Paul Due (architect)

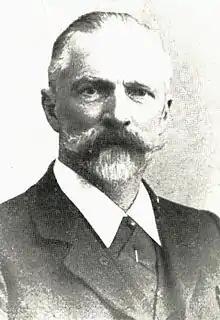
Paul Due

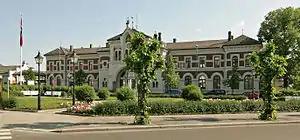
Hamar Station

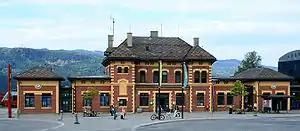
Lillehammer Station

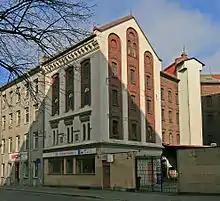
Stenersgata 24, Oslo

Paul Due (13 August 1835 – 26 February 1919) was a Norwegian architect and significant contributor to the stations built by the Norwegian State Railways.